Centre Party (Germany)

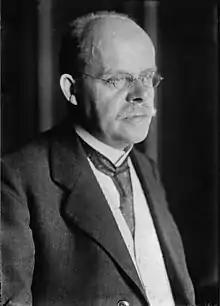
Wilhelm Marx, Chancellor of Germany (1923-1925, 1926-1928)

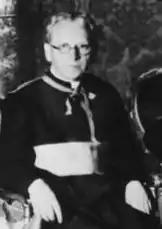
Ludwig Kaas, leader of the Centre Party

With the German entry into World War I, the party also used the debates about war bonds to push for a repeal of the last remnants of anti-Jesuit laws. In 1916, the Reichstag adopted a resolution introduced by the Centre Party, calling on the government to follow the "Oberste Heeresleitung (OHL)"'s recommendation on the use of submarines. The OHL's policy of resuming unrestricted submarine warfare was supposed to break the deadlock of the war but instead led to the United States entry into the war. As the war continued, many of the leaders of the Centre's left wing, particularly Matthias Erzberger, came to support a negotiated settlement, and Erzberger was key in the passage of the Reichstag Peace Resolution of 1917.